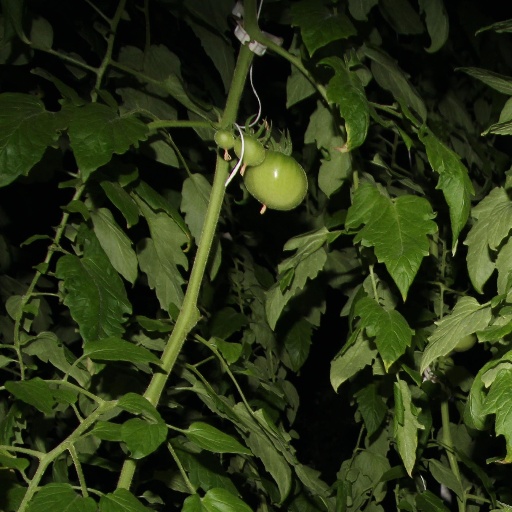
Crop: tomato